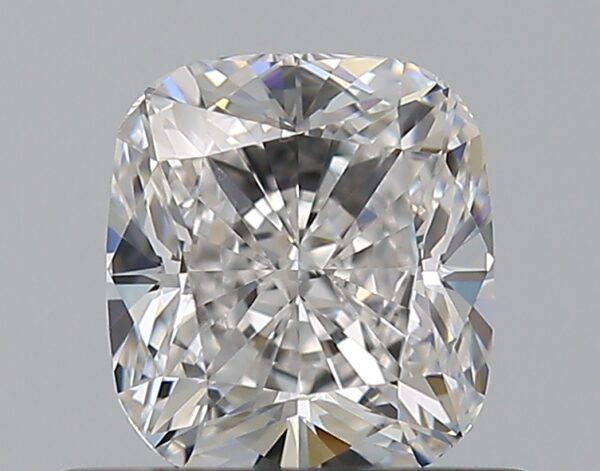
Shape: cushion
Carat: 0.7
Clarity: VS1
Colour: E
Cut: VG
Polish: EX
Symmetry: VG
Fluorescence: N
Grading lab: GIA
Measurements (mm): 5.2 x 4.74 x 3.32